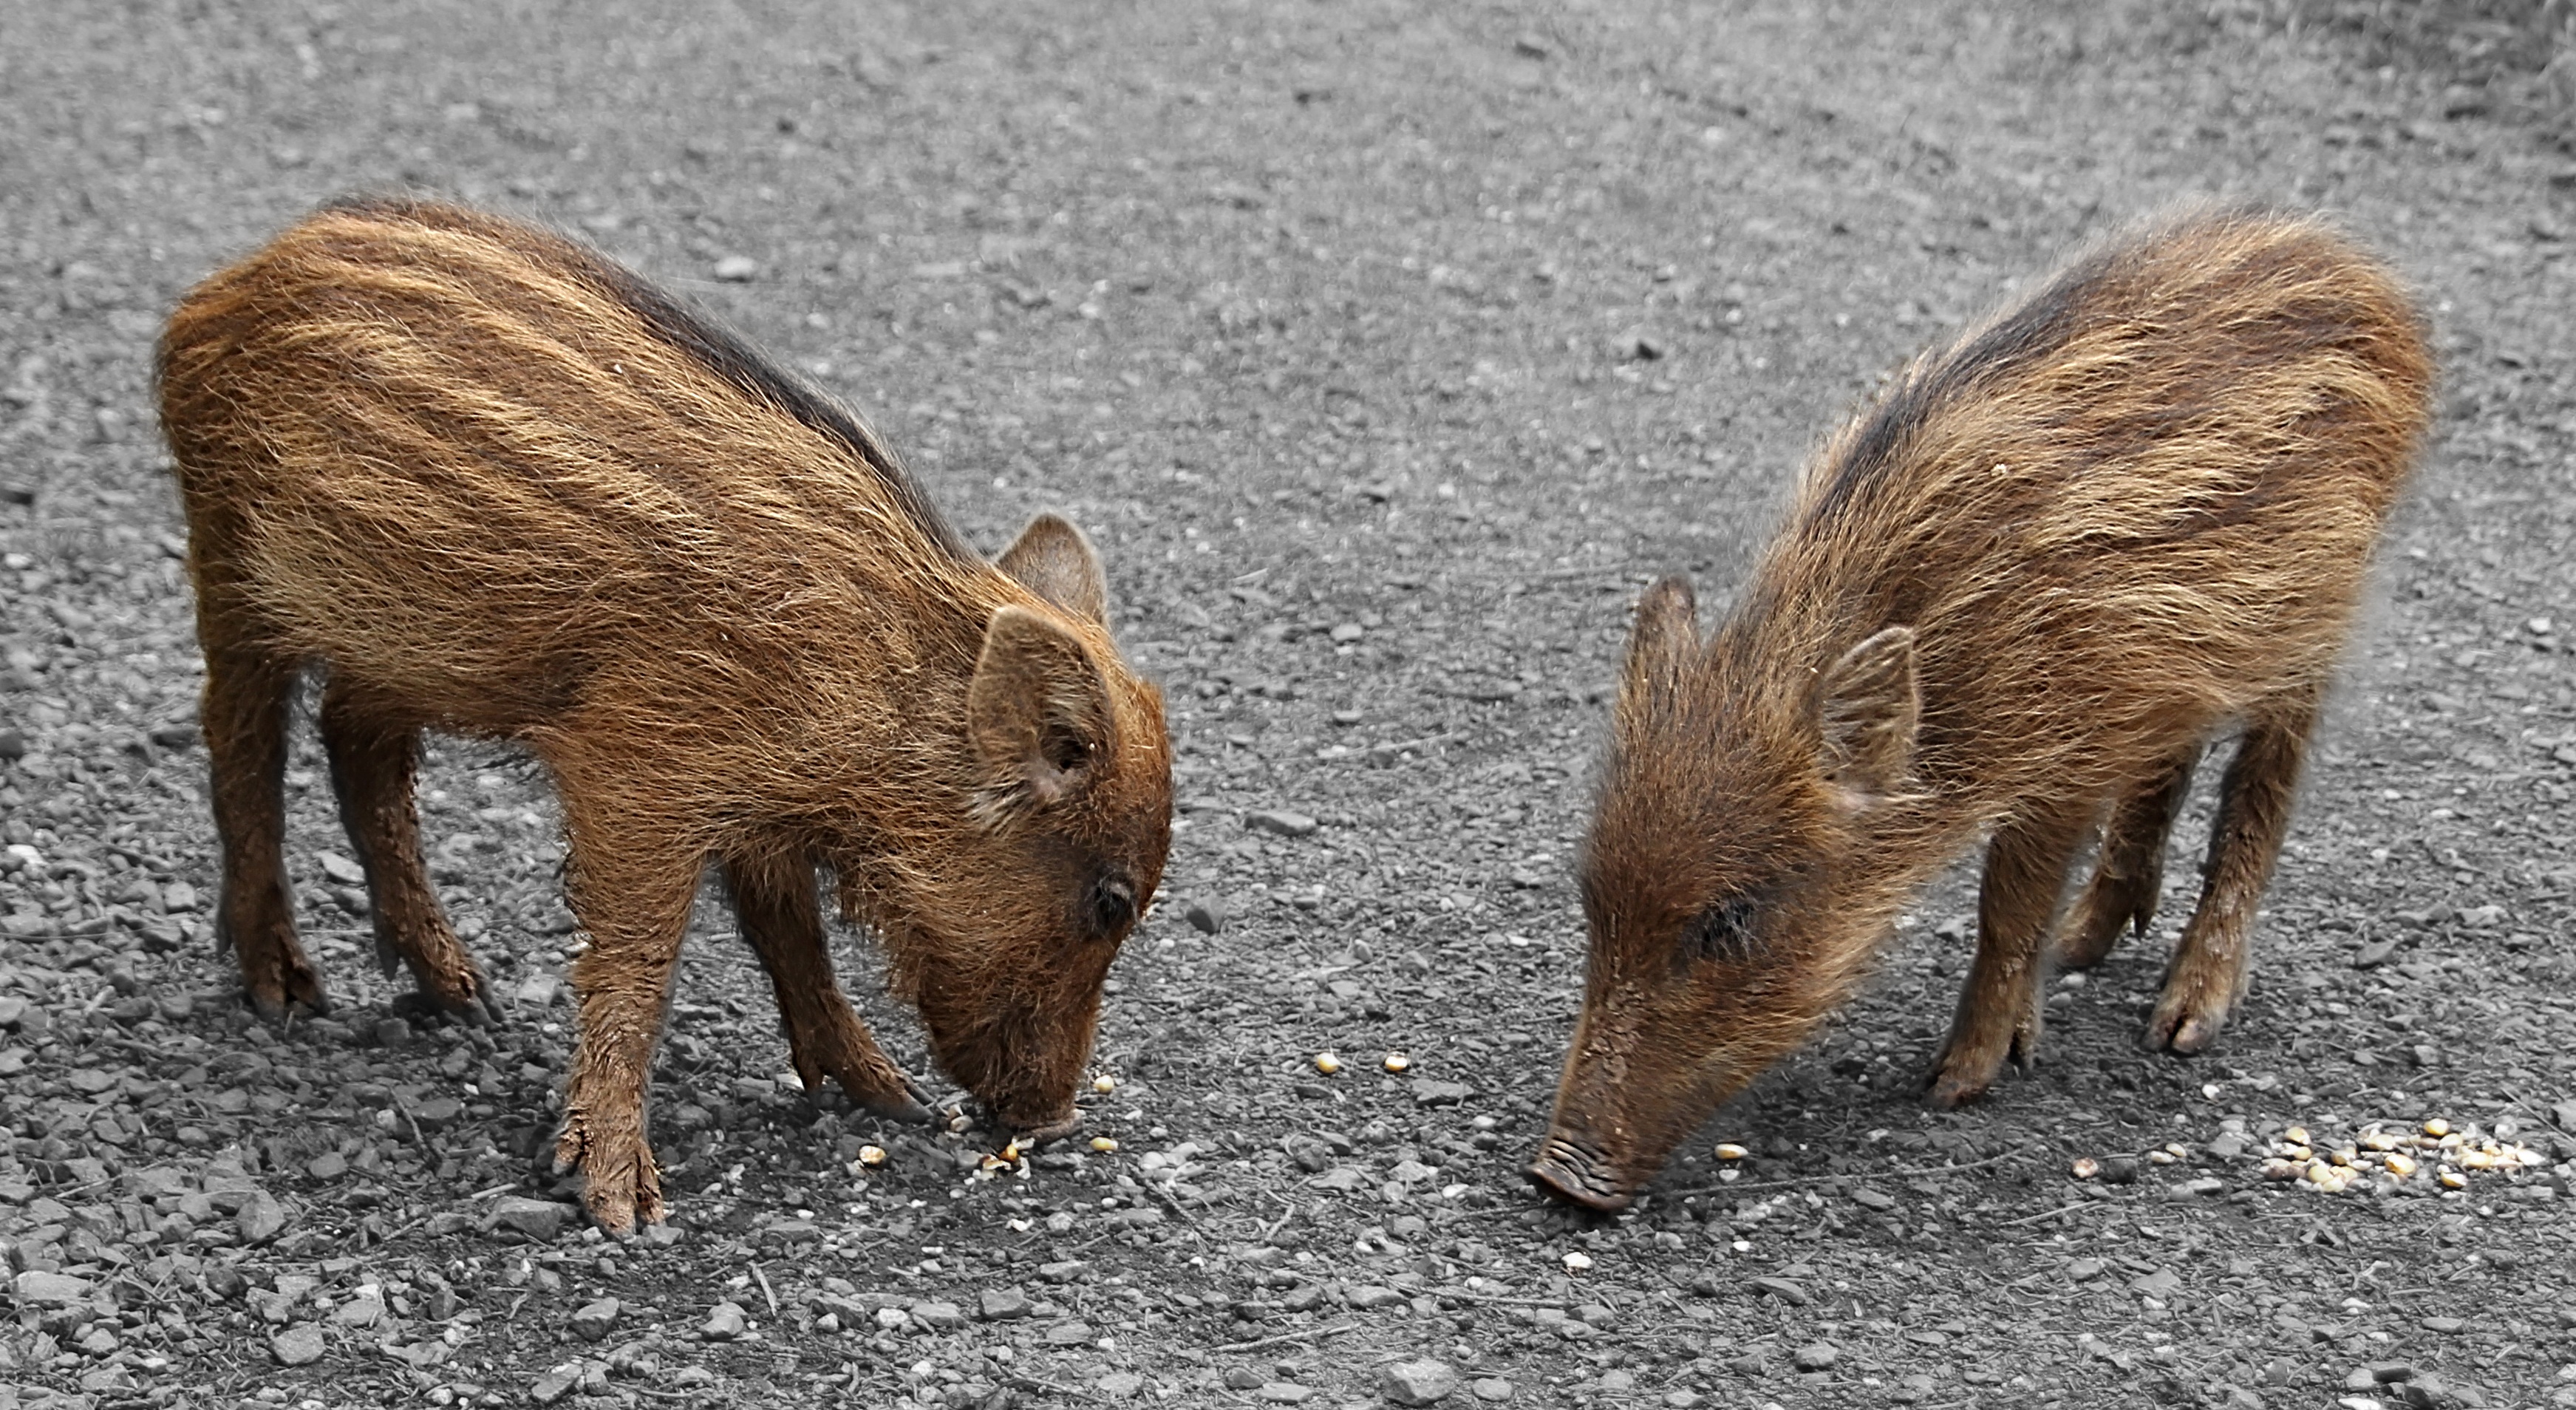
nature, cute, wildlife, food, mammal, eat, fauna, wild animal, animals, stripes, hairy, mammals, vertebrate, pig, away, wild boar, little pig, pig like mammal, ebv, peccary